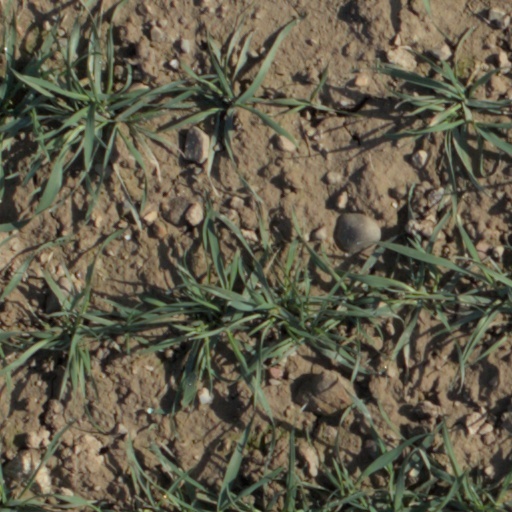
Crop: wheat